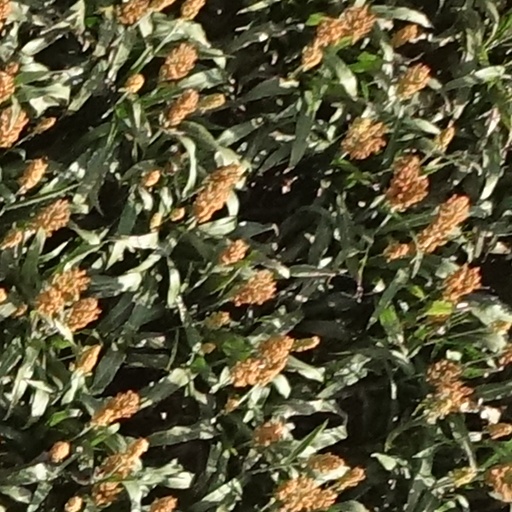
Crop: sorghum